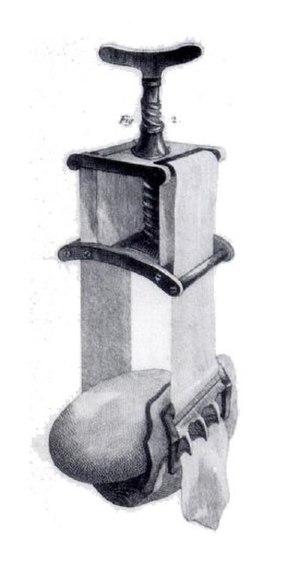
Garrot de Jean-Louis Petit.
Le garrot est un dispositif destiné à interrompre la circulation du sang dans un membre — membre supérieur ou membre inférieur — en comprimant les vaisseaux sanguins contre les os par un serrage périphérique.